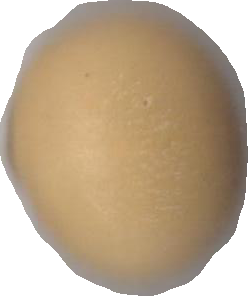
Variety: Dega